Unemployment in the United States

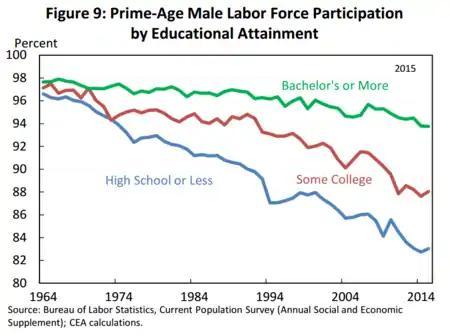
The line chart shows the long-term decline in labor force participation for males of prime-working age (25–54 years), based on educational attainment.

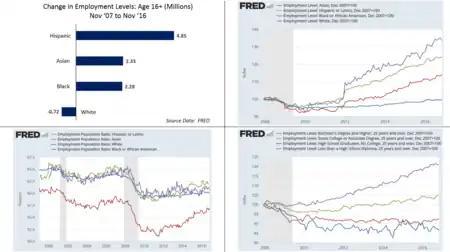
Employment trends by race and education, comparing pre-crisis (Dec 2007) levels with November 2016. The white working-age population fell by 4.8 million over this period as the Boomer's aged, while the working age populations of the other races increased.

Employment trends can be analyzed by any number of demographic factors individually or in combination, such as age, gender, educational attainment, and race. A major trend underlying the analysis of employment numbers is the aging of the white workforce, which is roughly 70% of the employment total by race as of November 2016. For example, the prime working age (25–54) white population declined by 4.8 million between December 2007 and November 2016, roughly 5%, while non-white populations are increasing. This is a major reason why non-white and foreign-born workers are increasing their share of the employed. However, white prime-age workers have also had larger declines in labor force participation than some non-white groups, for reasons not entirely clear. Such changes may have important political implications.